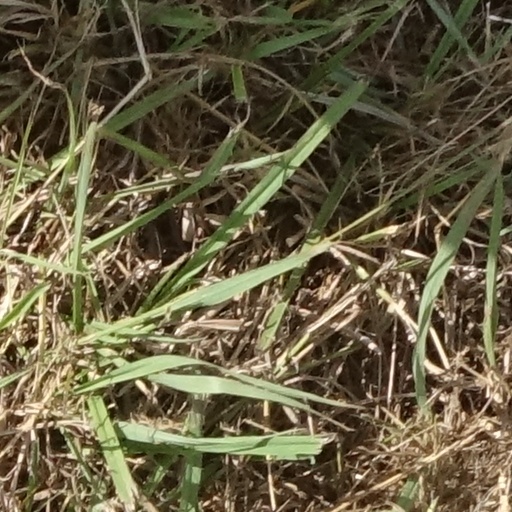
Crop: sorghum